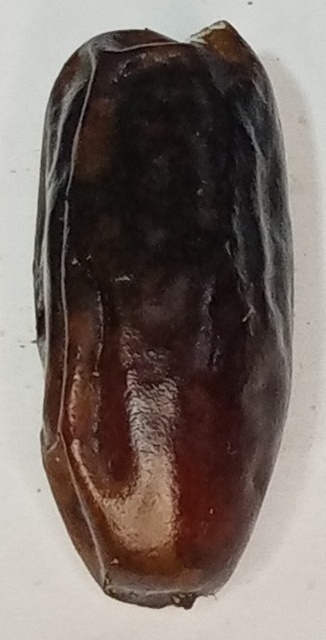
Variety: gajar
Size: small
Grade: grade-1